Berea Fire Station

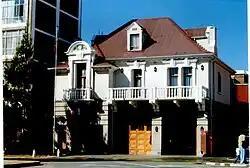

The Berea Fire station was constructed to serve the northern district of Johannesburg in 1910. It is situated in stand 927/8 on Mitchell Street in Berea. It is sometimes known as the "Doll's House" and it is the oldest functioning fire station in Johannesburg. The station was built in a time when Johannesburg had electricity but paraffin lamps were still providing lighting, which added to serious fire threats.